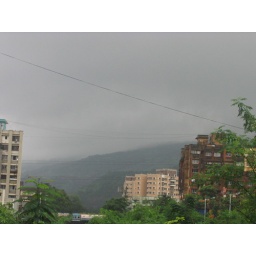
Hill near our house--same hill as seen from the road